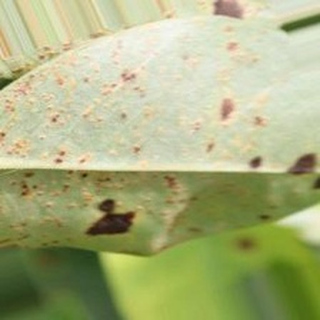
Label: groundnut_rust